Andrew McNaughton

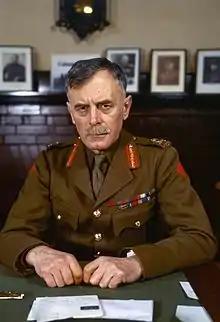
General Andrew McNaughton, 1943.

General Andrew George Latta McNaughton (25 February 1887 – 11 July 1966) was a Canadian electrical engineer, scientist, army officer, cabinet minister, and diplomat.